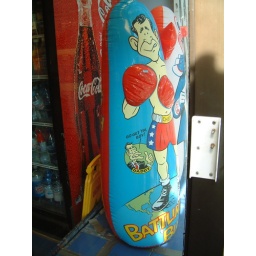
Most excellent Battling Bush punching bag as seen in the window of Splish Splash on College St, Toronto.